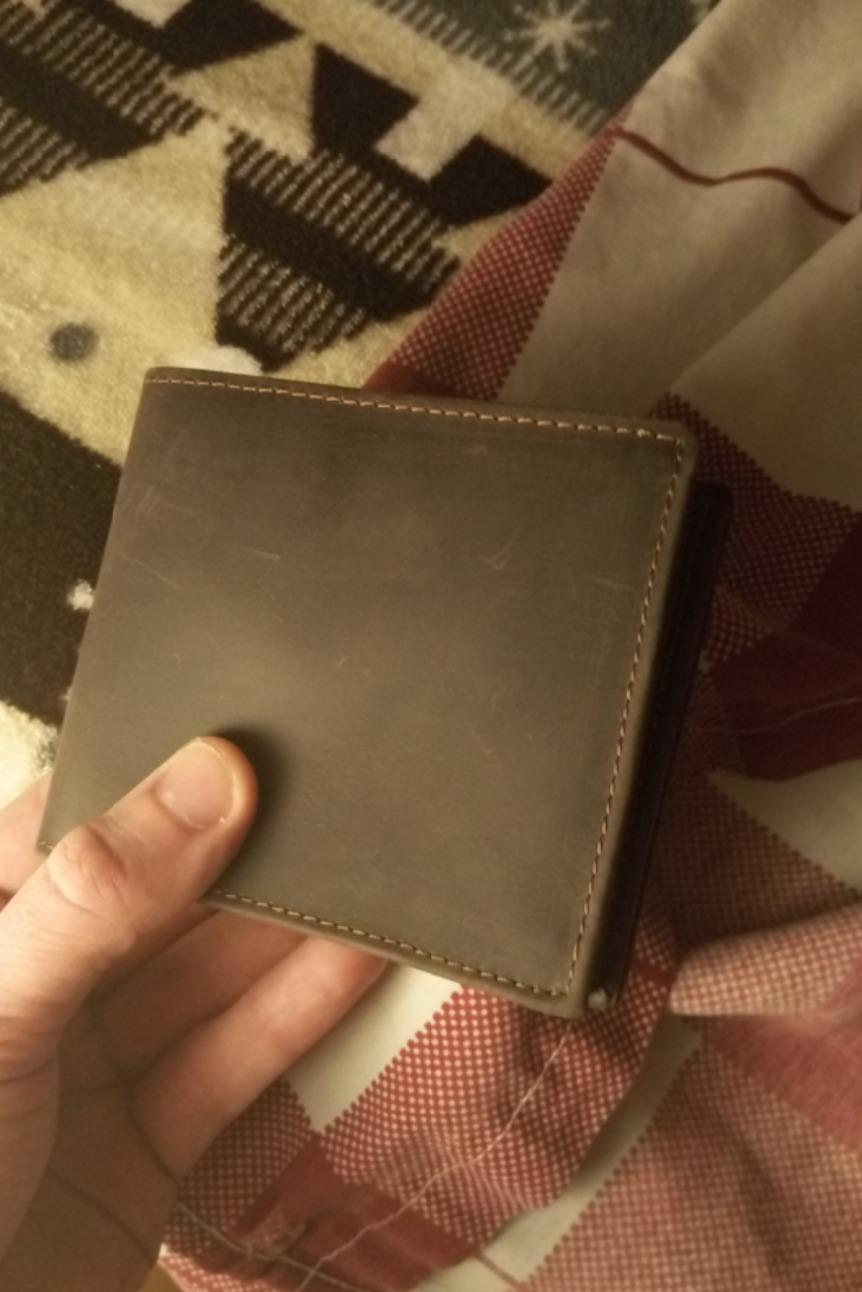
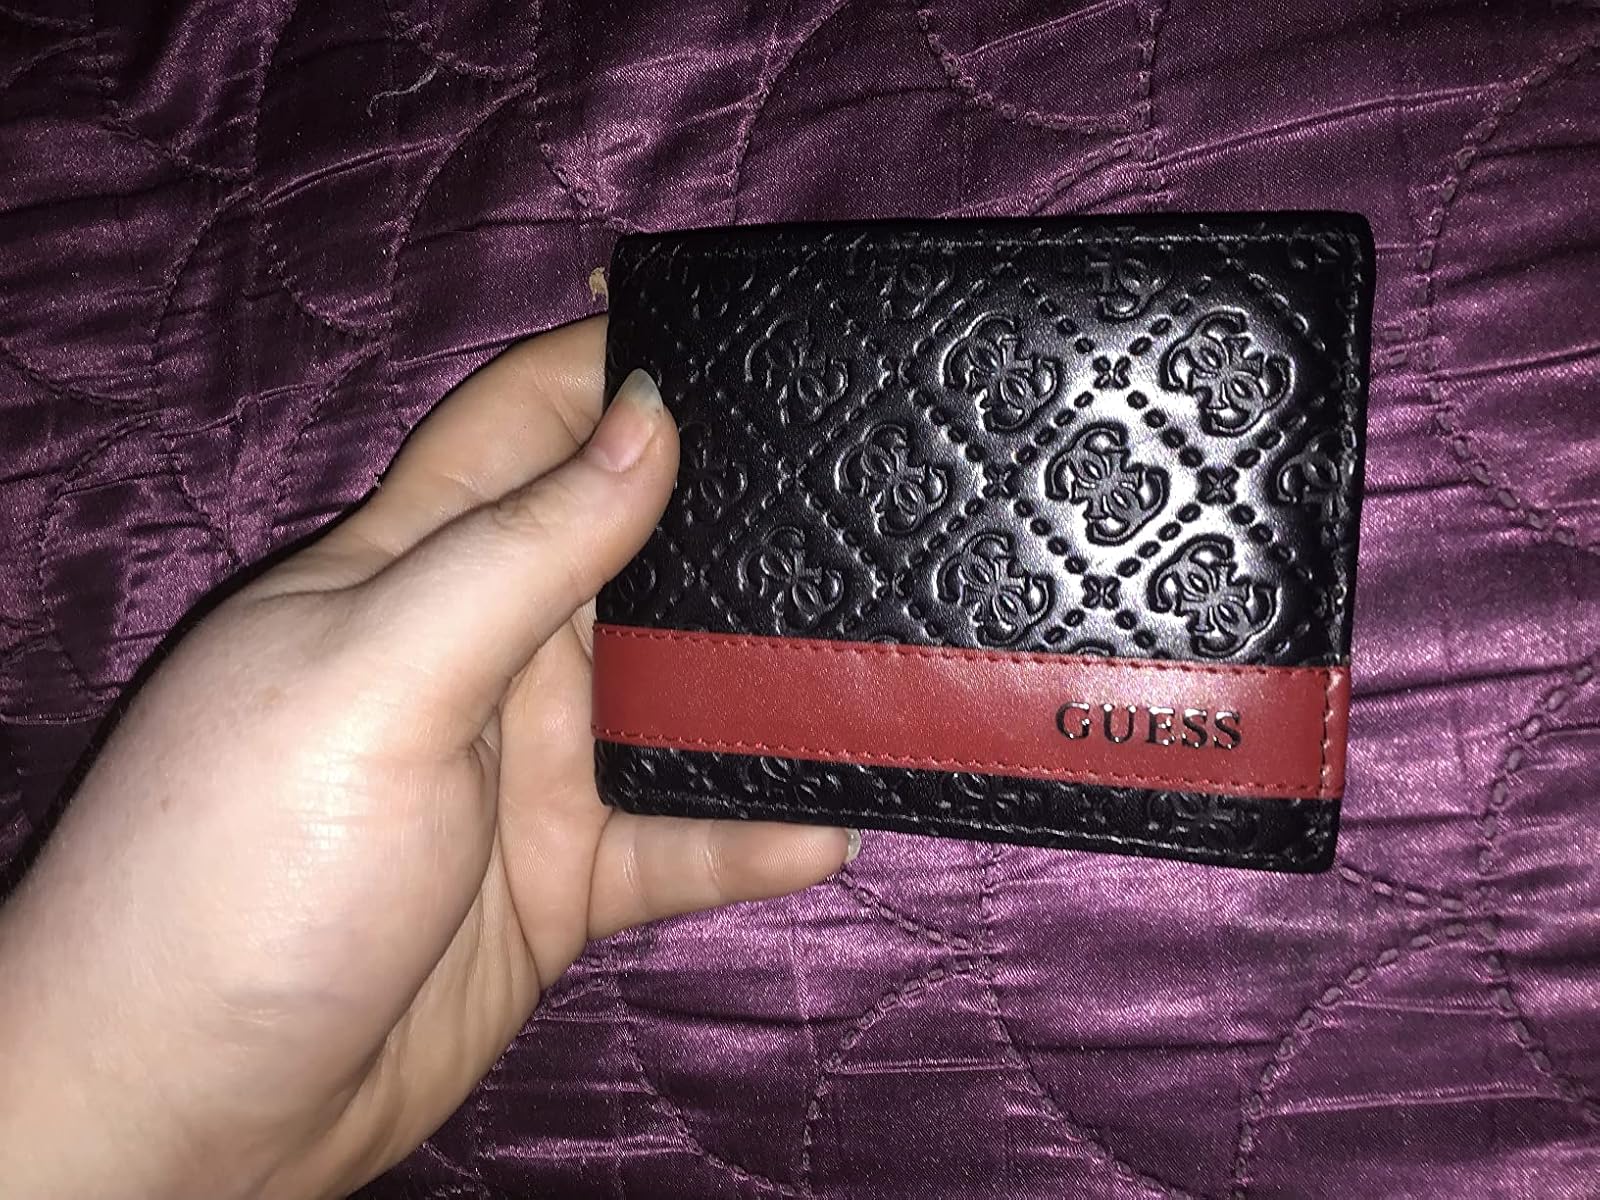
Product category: accessories_wallet
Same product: no